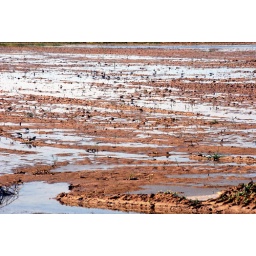
birds bath in marshland. Salton Sea Wildlife Refuge. Salton Sea, CA